Meilly-sur-Rouvres

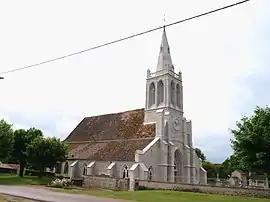
The church in Meilly-sur-Rouvres

Meilly-sur-Rouvres (literally "Meilly on Rouvres") is a commune in the Côte-d'Or department in eastern France. The triple divide between the Loire, Rhône, and Seine basins lies within the commune.